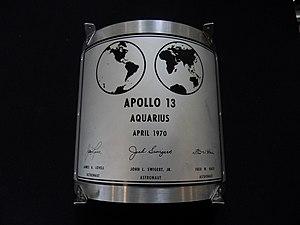
Les plaques lunaires sont des plaques commémoratives fixées sur la partie basse des modules lunaires du programme Apollo, entre les missions Apollo 11 et Apollo 17. Destinées à être laissées sur le sol lunaire, ces plaques étaient à l'initiative du chef des services techniques de la National Aeronautics and Space Administration Jack Kinzler, qui supervisait leur production.